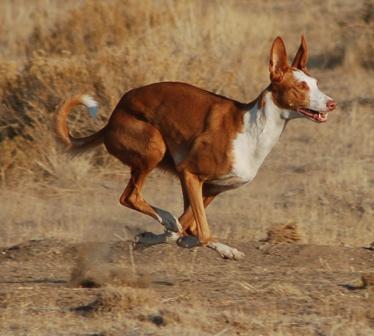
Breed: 210-n000006-Ibizan_hound